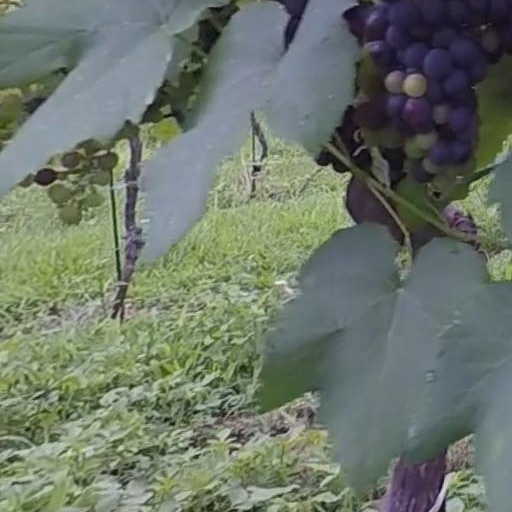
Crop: grape